Battle of Remagen

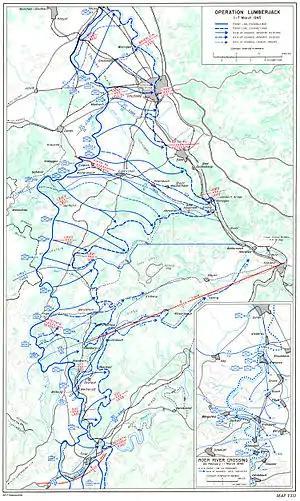
Operation Lumberjack, 1–7 March 1945

During the autumn of 1944, the Allies had repeatedly attempted to destroy the bridge to disrupt German efforts to reinforce their forces to the west. On 9 October 1944, a raid by 33 bombers damaged the bridge and it was reported as destroyed, but the bridge was back in use again on 9 November. A few weeks later on 28 December 1944, 71 B-24 Liberator bombers were dispatched to strike the bridge. They hit it with four bombs but the Germans quickly repaired it. The 446th Bombardment Group attacked the bridge again on the next four consecutive days from 28 to 31 December 1944. More bombers struck at the bridge during raids in January and February 1945. On 5 March 1945, B-24 bombers from the 491st Bombardment Group attempted one more time to destroy the bridge, but failed.